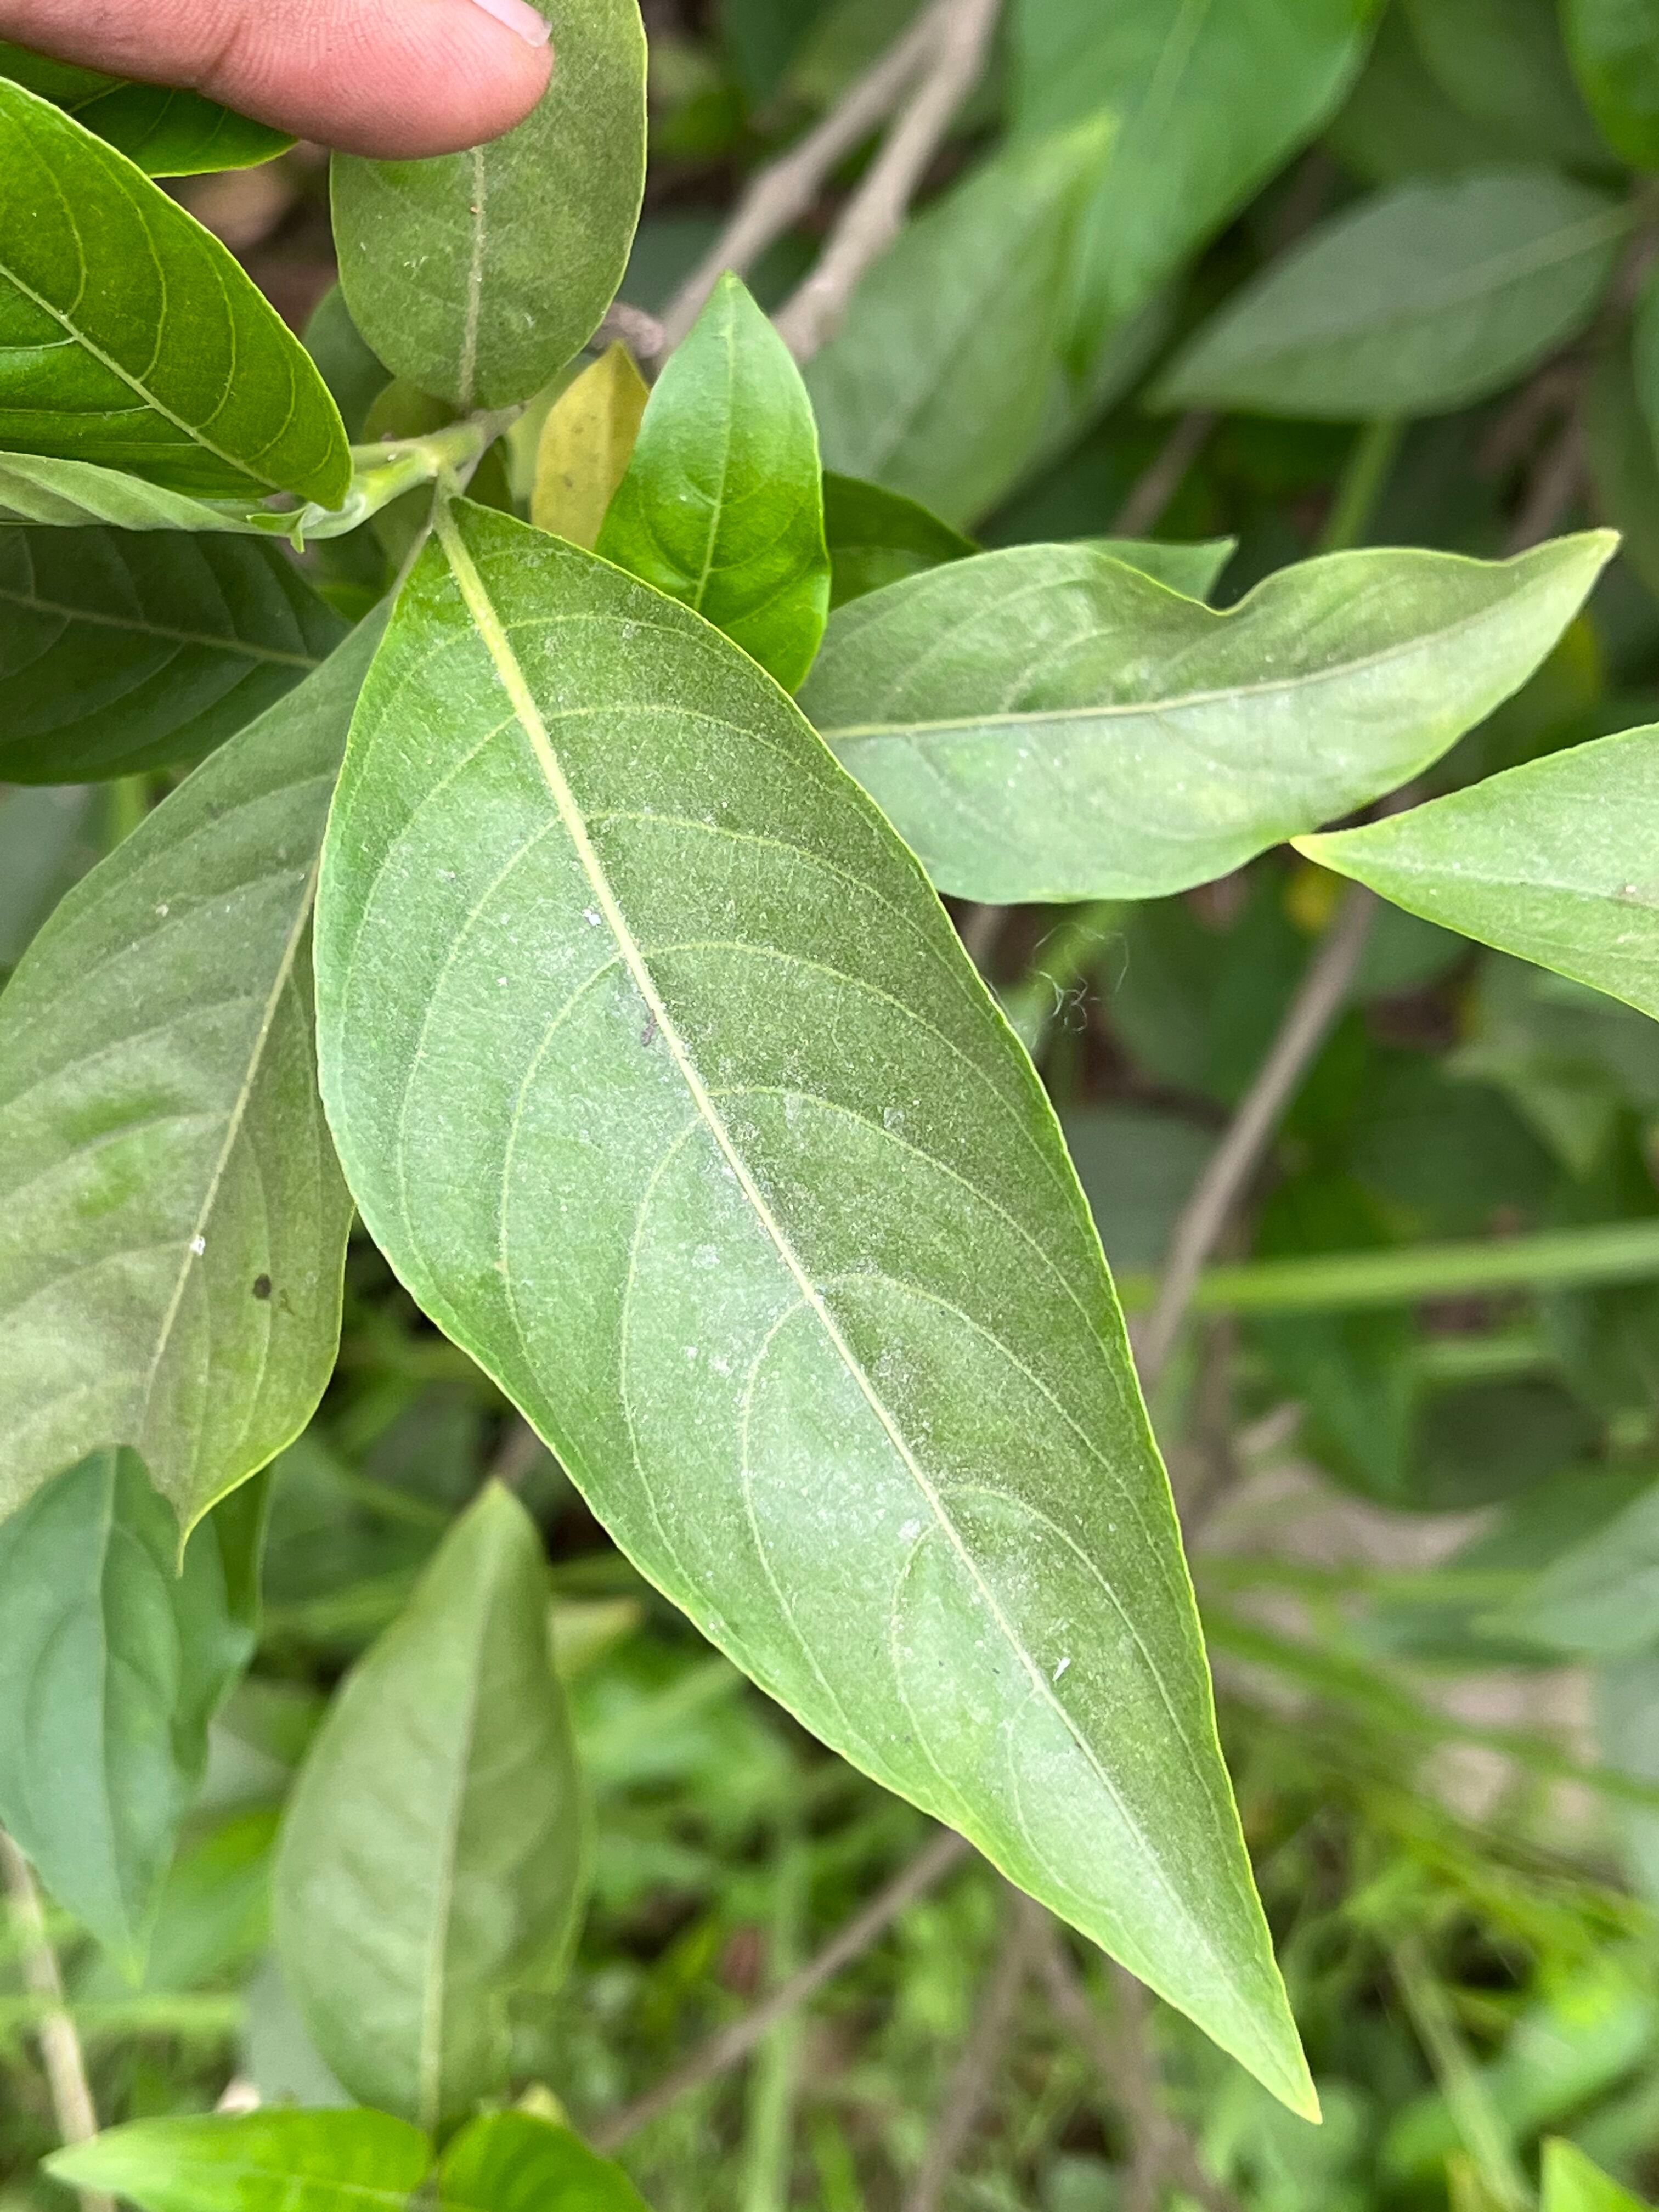
Plant species: justicia-adhatoda